Dust astronomy

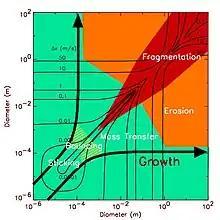
Outcomes of mutual dust collisions within a protoplanetary disk at 1 AU after Testi et al. (2014).

The surface potential of a dust particles and, hence its charge depends on the detailed properties of the ambient environment. For example, an interplanetary dust particle at 1 AU from the Sun is surrounded by solar wind plasma of ~10 eV energy and a density of typically formula_46 protons and electrons per m. The photoelectron flux is typically formula_47 electrons per m and, hence, much larger than the plasma currents. This condition leads to a surface potential of ≈+3 V.